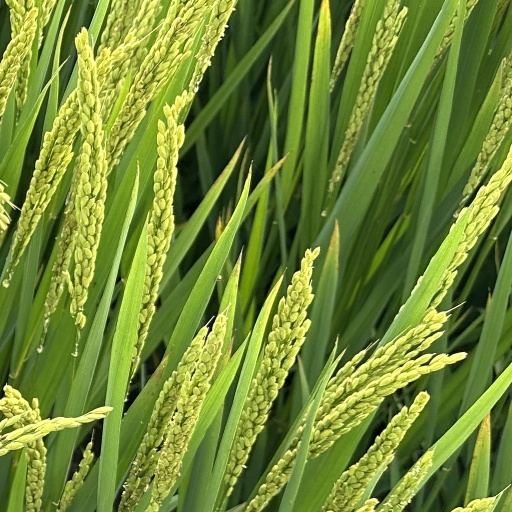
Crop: rice